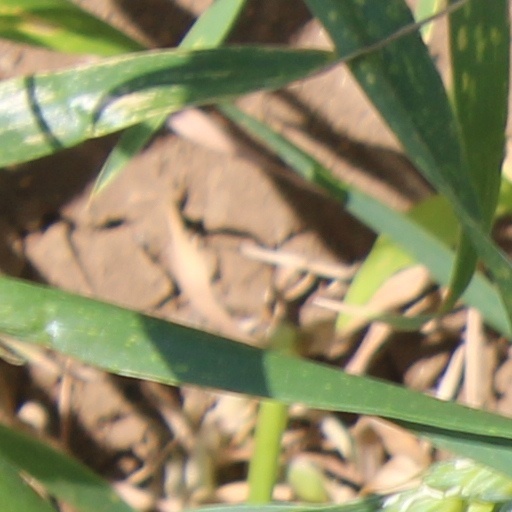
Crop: wheat